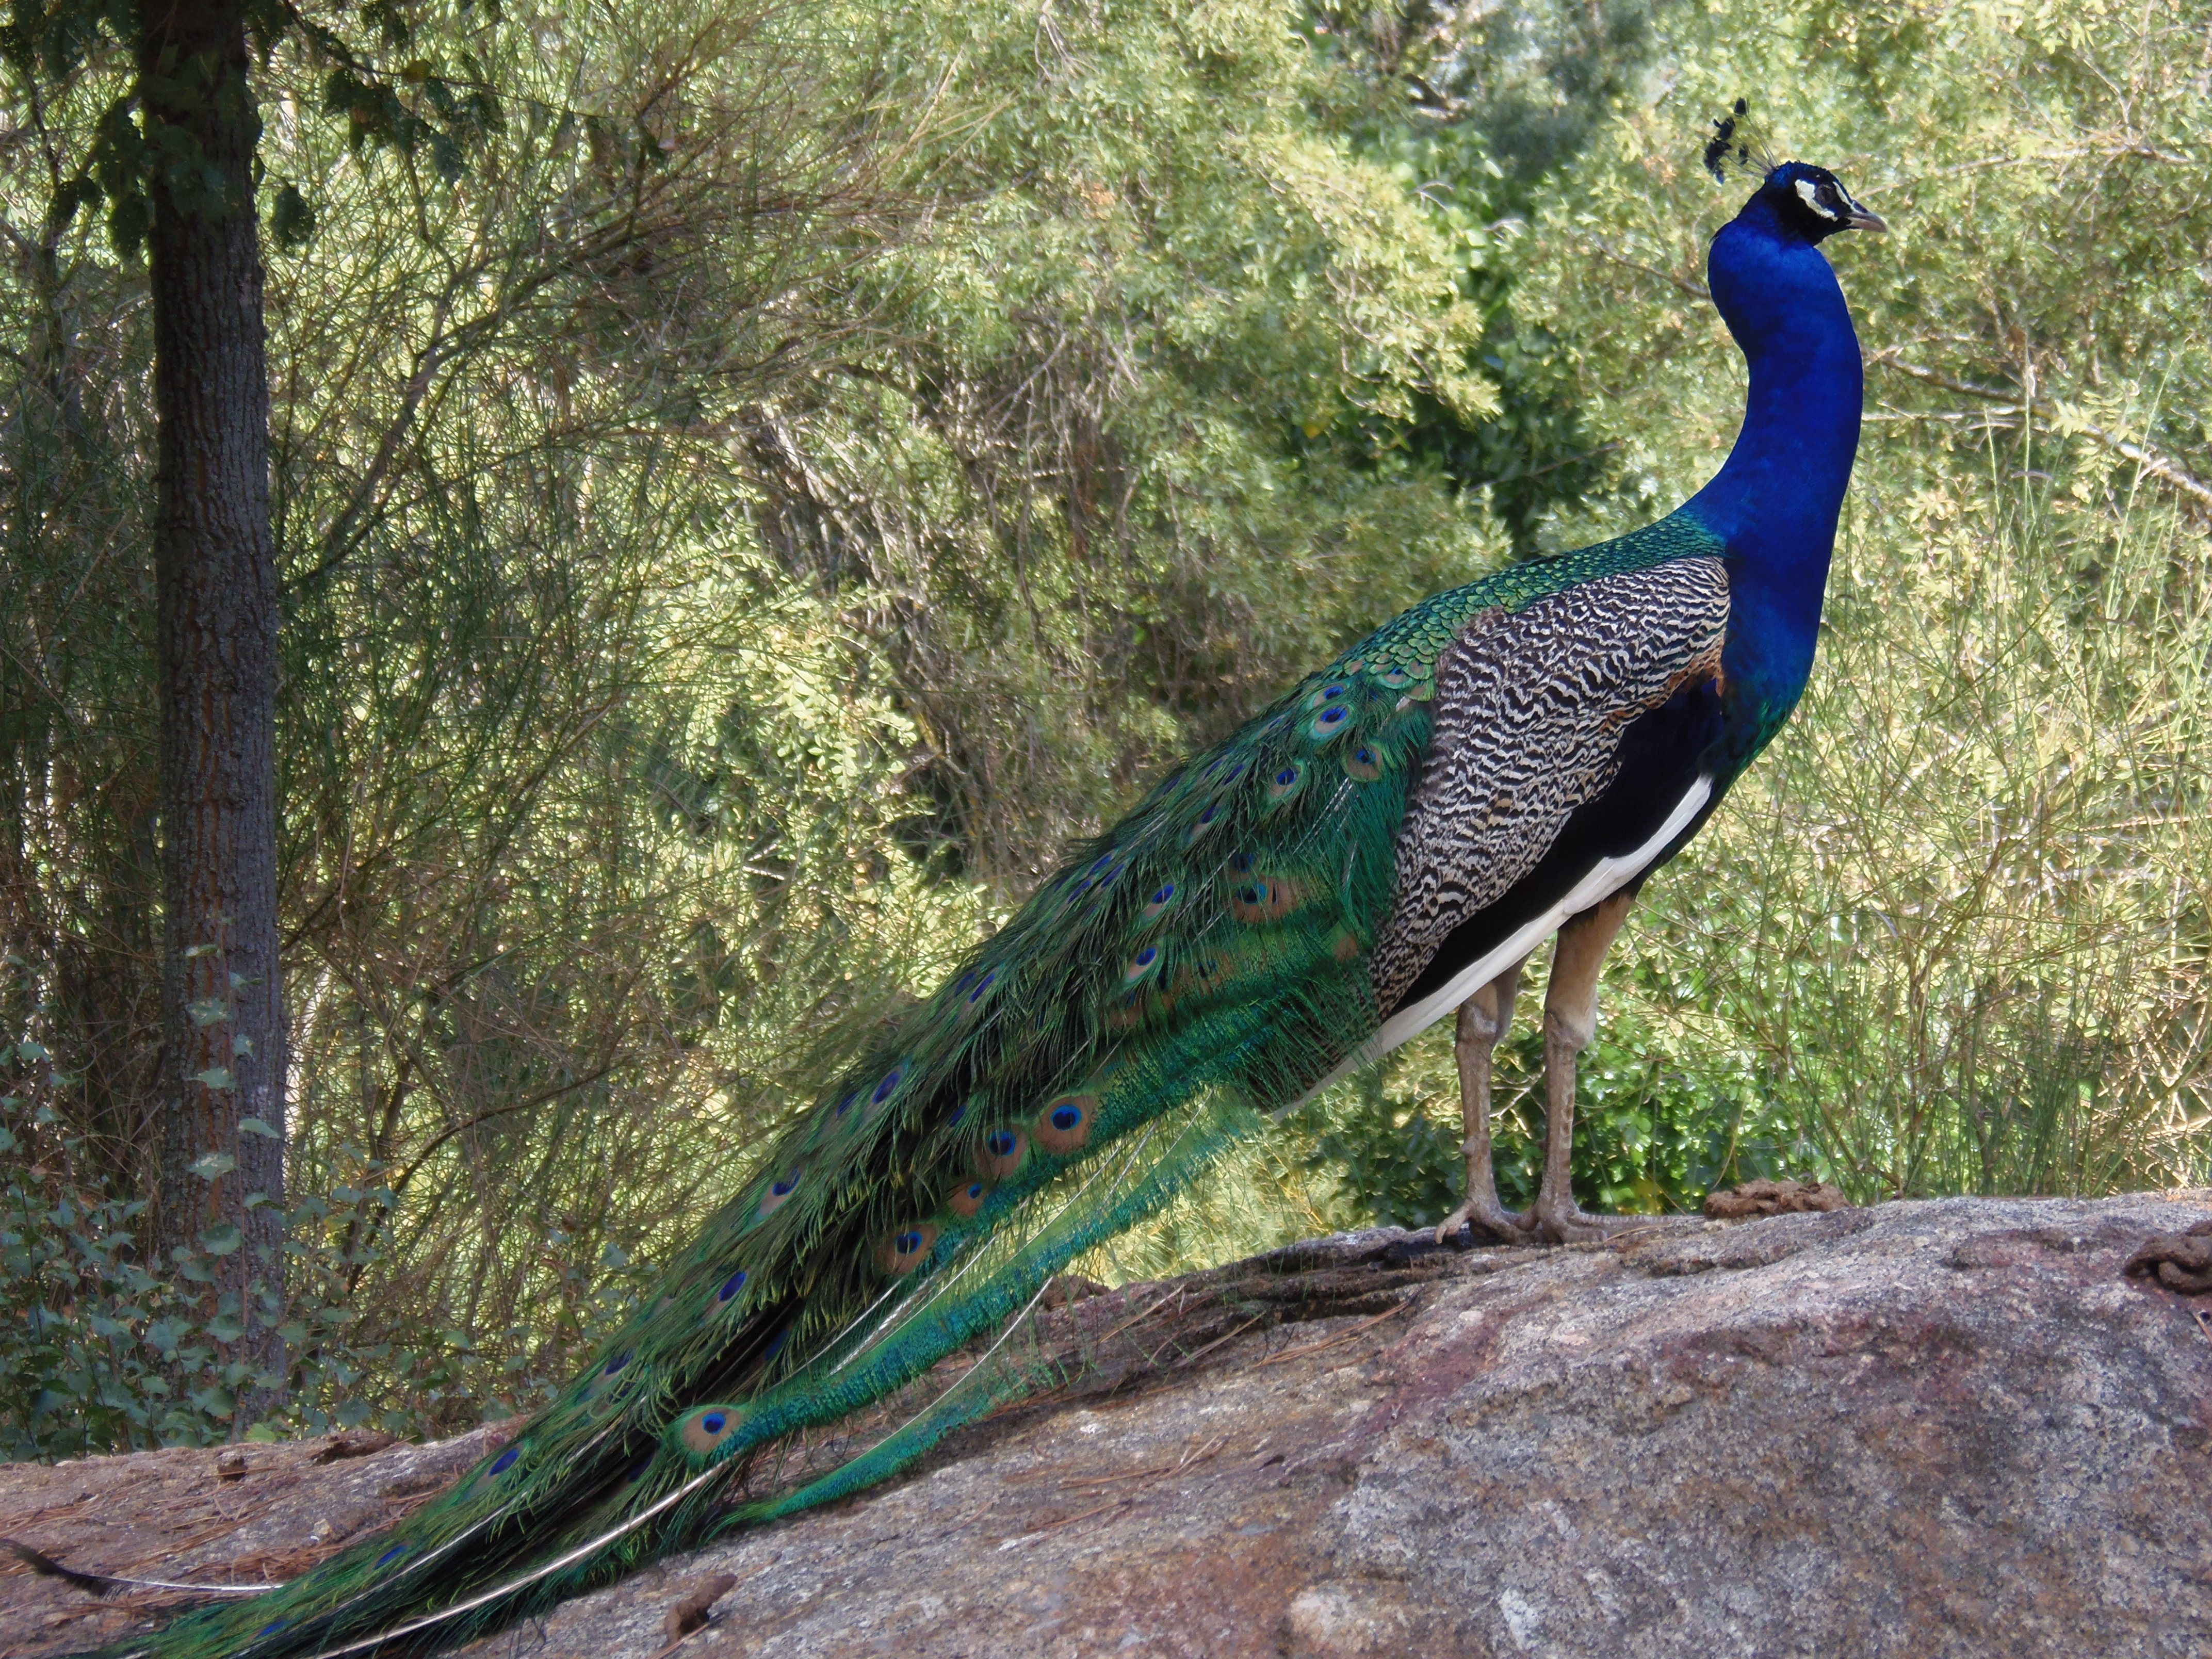
bird, wildlife, colorful, fauna, peacock, birds, pheasant, animals, galliformes, peafowl